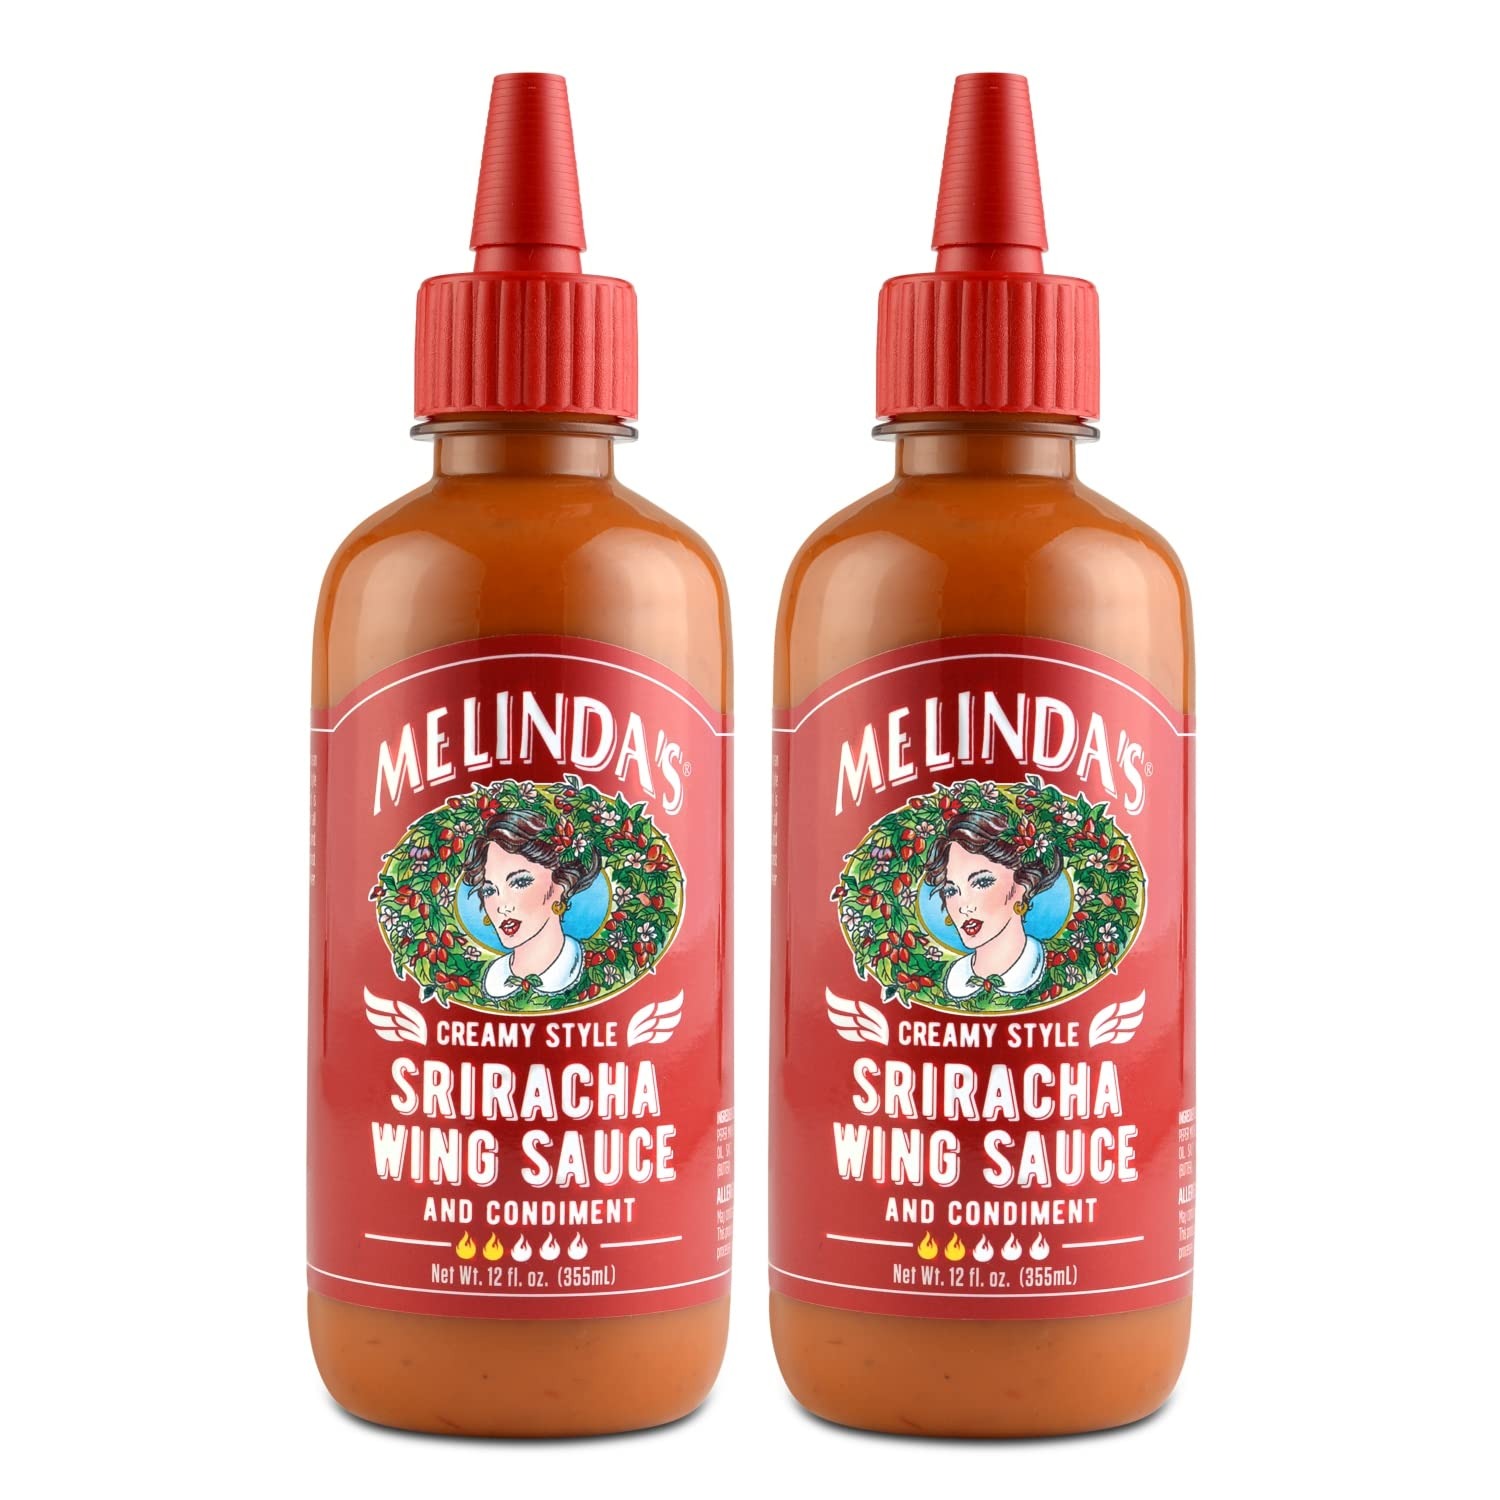
Item Name: Melinda's - Creamy Style Sriracha Wing Sauce - 12oz, 2pck
Bullet Point: Melinda's - Creamy Style Sriracha Wing Sauce - 12oz, 2pck
Product Description: Melinda's - Creamy Style Sriracha Wing Sauce - 12oz, 2pck
Value: 24.0
Unit: Fl Oz

Price: 3.88